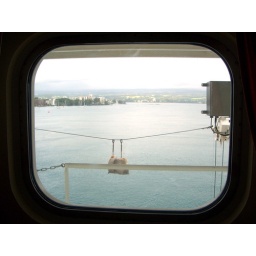
A view from our cabin window while they have the emergency escape boats in the water for testing.